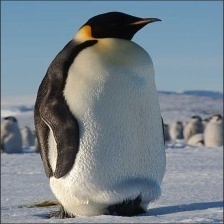
Species: EMPEROR PENGUIN
Scientific name: APTENODYTES FORSTERI
ImageNet parent category: king_penguin